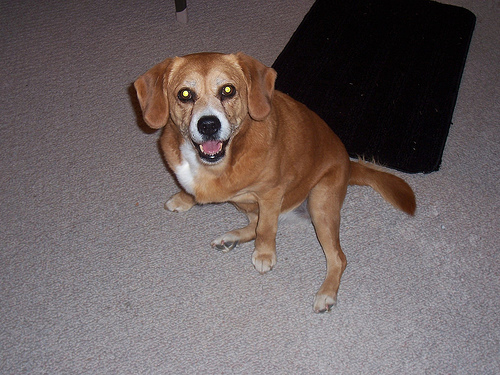
Animal: dog
Breed: beagle